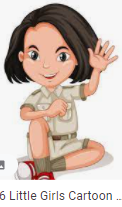
Portrait style: Cartoon Portrait